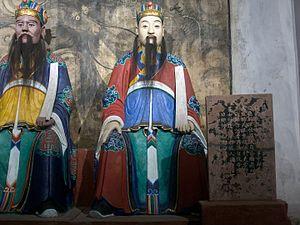
Jian Yong était un ministre chinois au service du seigneur de guerre Liu Bei lors de la fin de la dynastie Han en Chine antique. Agissant à titre d'émissaire ou de diplomate, il fut décrit comme un homme sans manières et impudent, doté cependant d'un bon sens de l’humour et qui vécut une vie paisible.